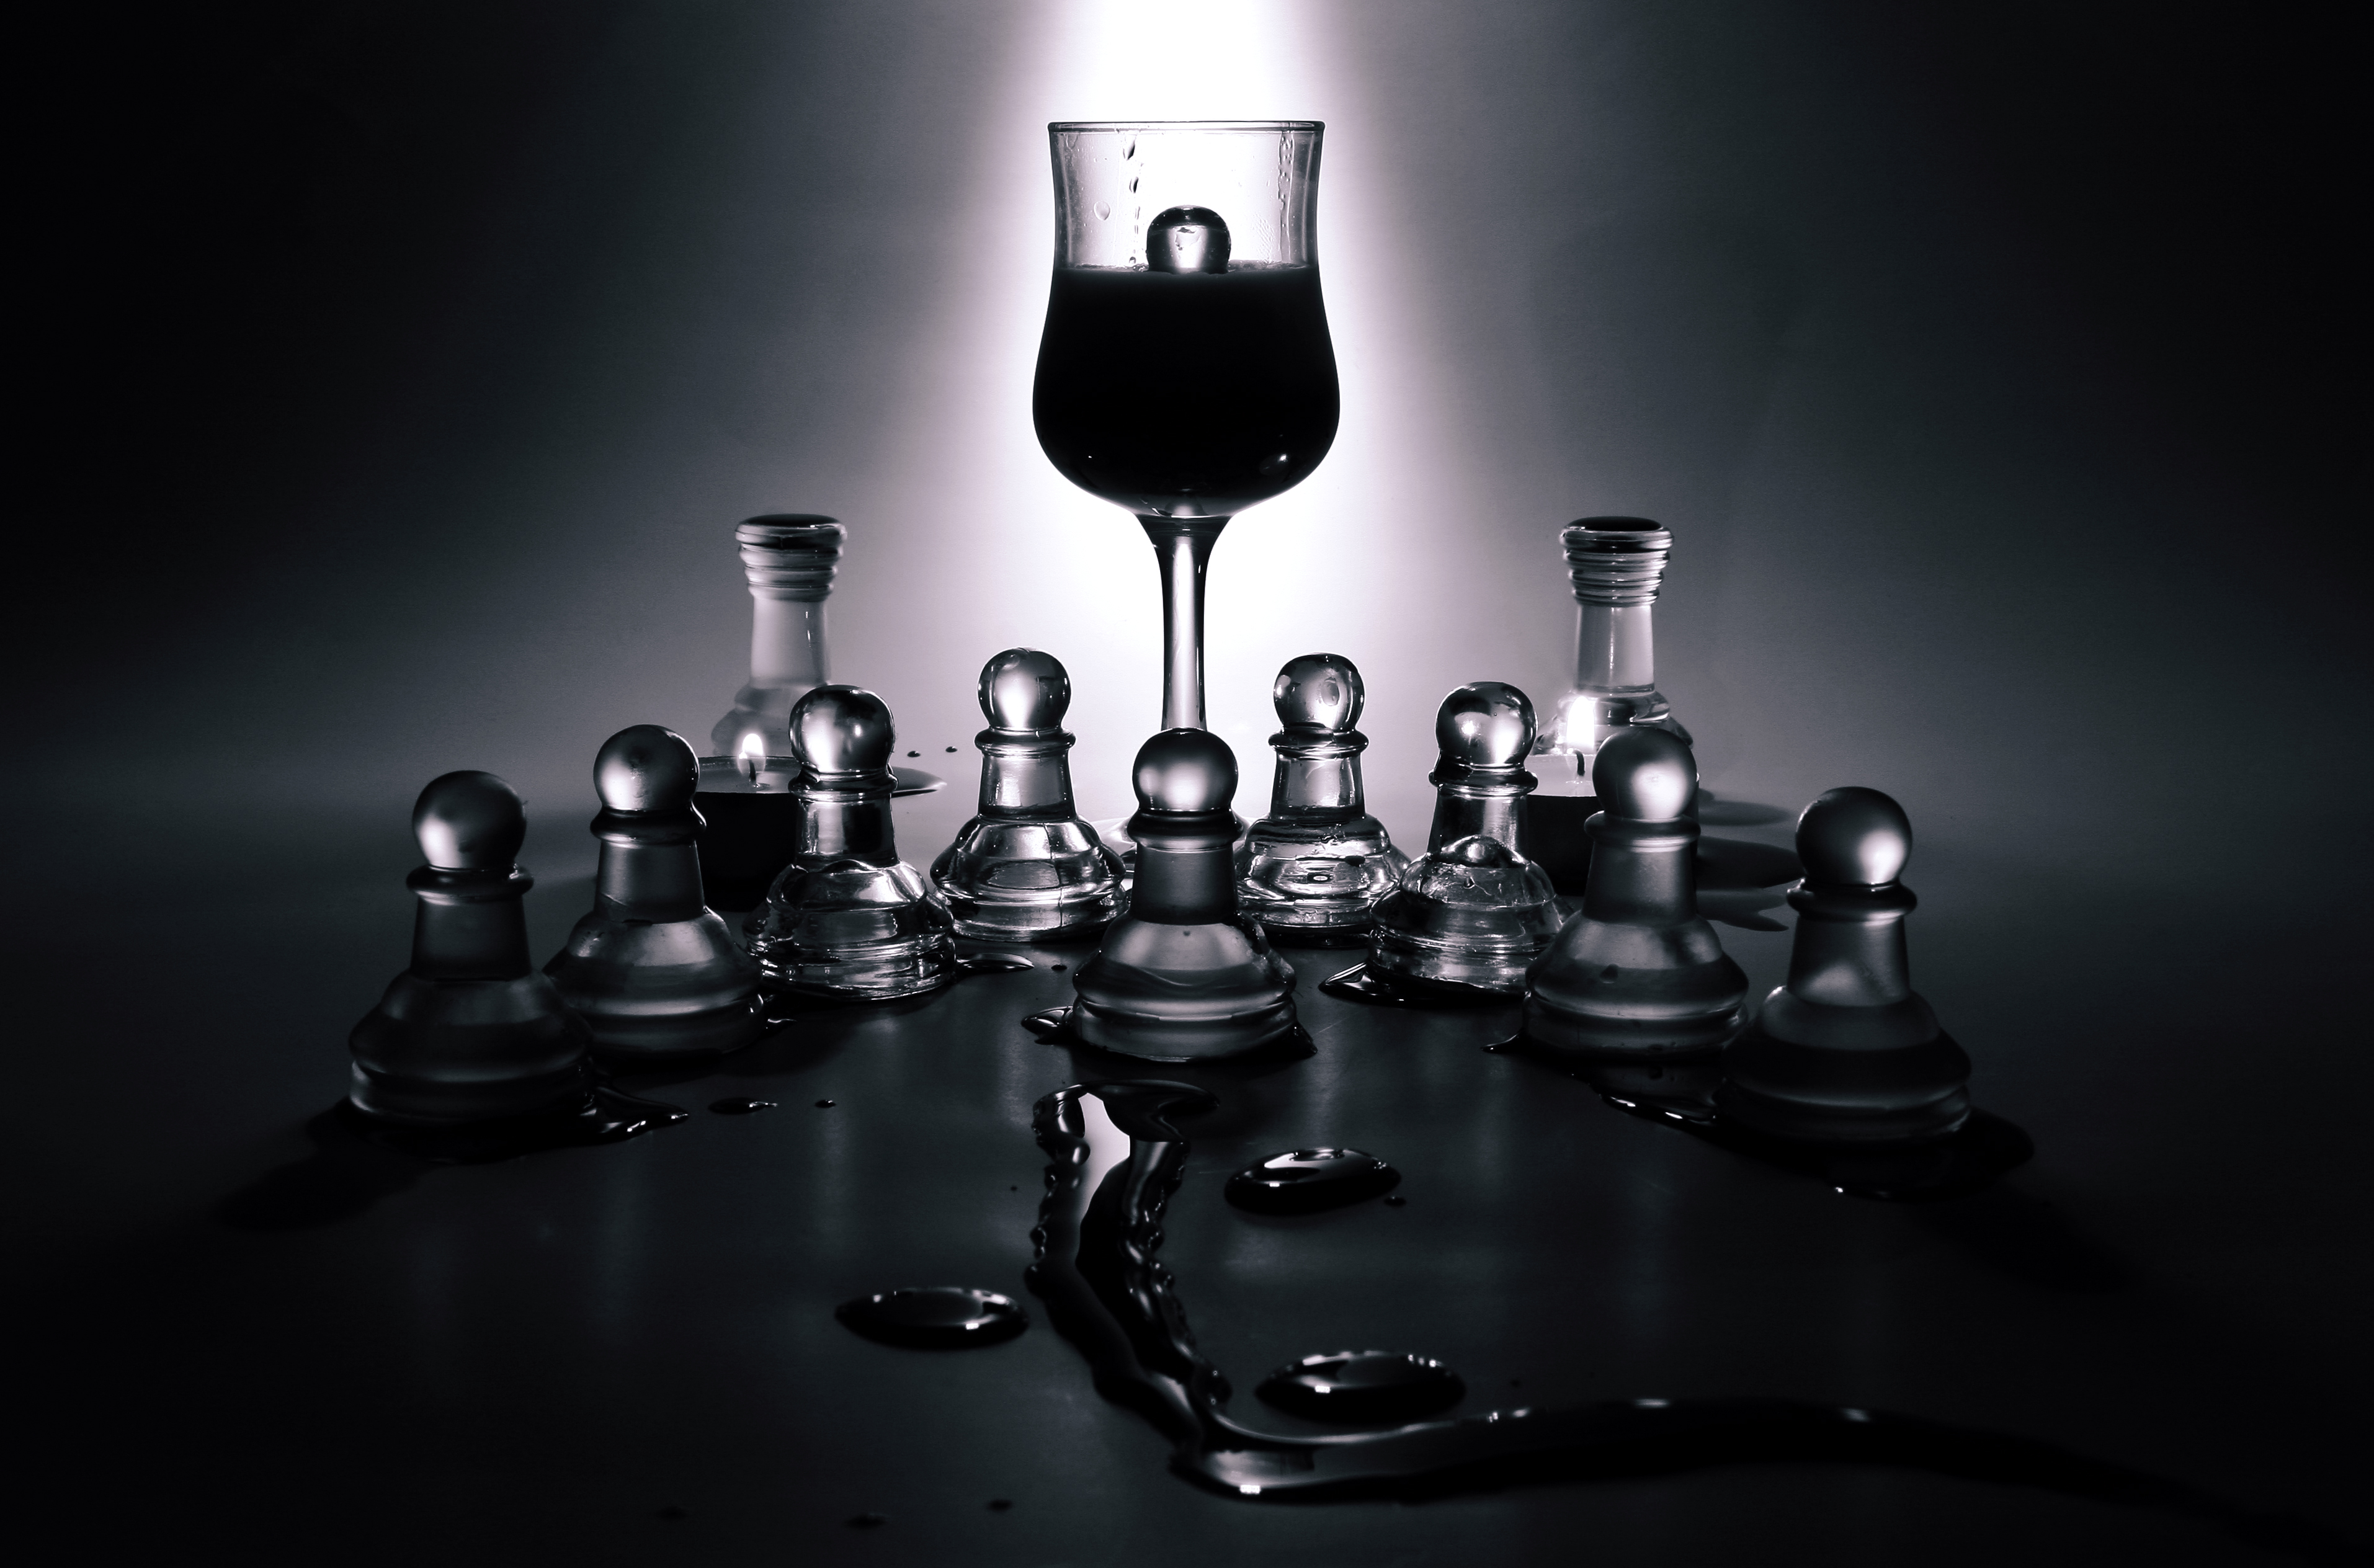
black and white, game, glass, recreation, black, monochrome, lighting, board game, sports, chess, strategy, chessboard, games, tactics, monochrome photography, indoor games and sports, tabletop game